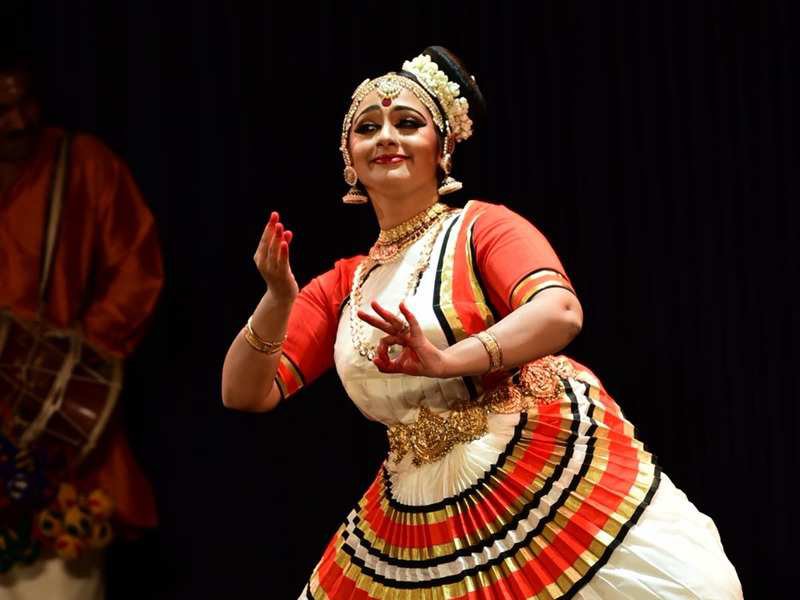
Dance form: mohiniyattam